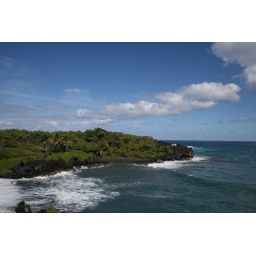
Cliff over looking the black sand beach.